Mia Westerlund Roosen

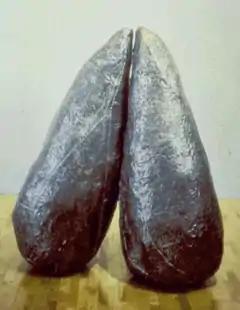
Mia Westerlund Roosen, "Bariton", concrete and lead, 22" x 50" x 23", 1986.

Critics identified a revitalization in Westerlund Roosen's work in the 1980s that turned from a more formalist and sublimated approach to an embrace of plasticity, figural forms, and modularity. The work's more fleshy, visceral elements and evocative qualities extended its reach into a psychological realm that encompassed eroticism, humor, mystery, repulsion and dread. "The New York Times" suggested that the monumental scale and material transfigurations of her forms blurred their anatomical reference, creating an abstraction that recalled Georgia O'Keeffe and the Surrealist traditions of sexually suggestive or whimsical biomorphism (e.g., Jean Arp, Joan Miró).